Charlotte Tison

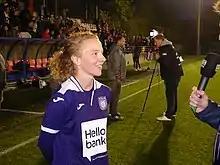
Tison in 2019

Charlotte Tison (born 21 April 1998) is a Belgian footballer who plays as a midfielder for the Belgium women's national team.